Kasar Devi

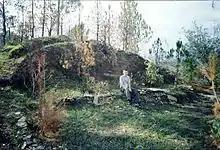
The remains of Sunyata's cave, near Crank's Ridge in 1999

Also known as Hippie Hill or Crank's Ridge, Kasar Devi Temple complex has always been a melting pot of art, spiritualism and poetry. Singer Bob Dylan and actor Uma Thurman, have made this popular and today Kasar Devi continues to attract folks looking for answers to life's challenging questions.